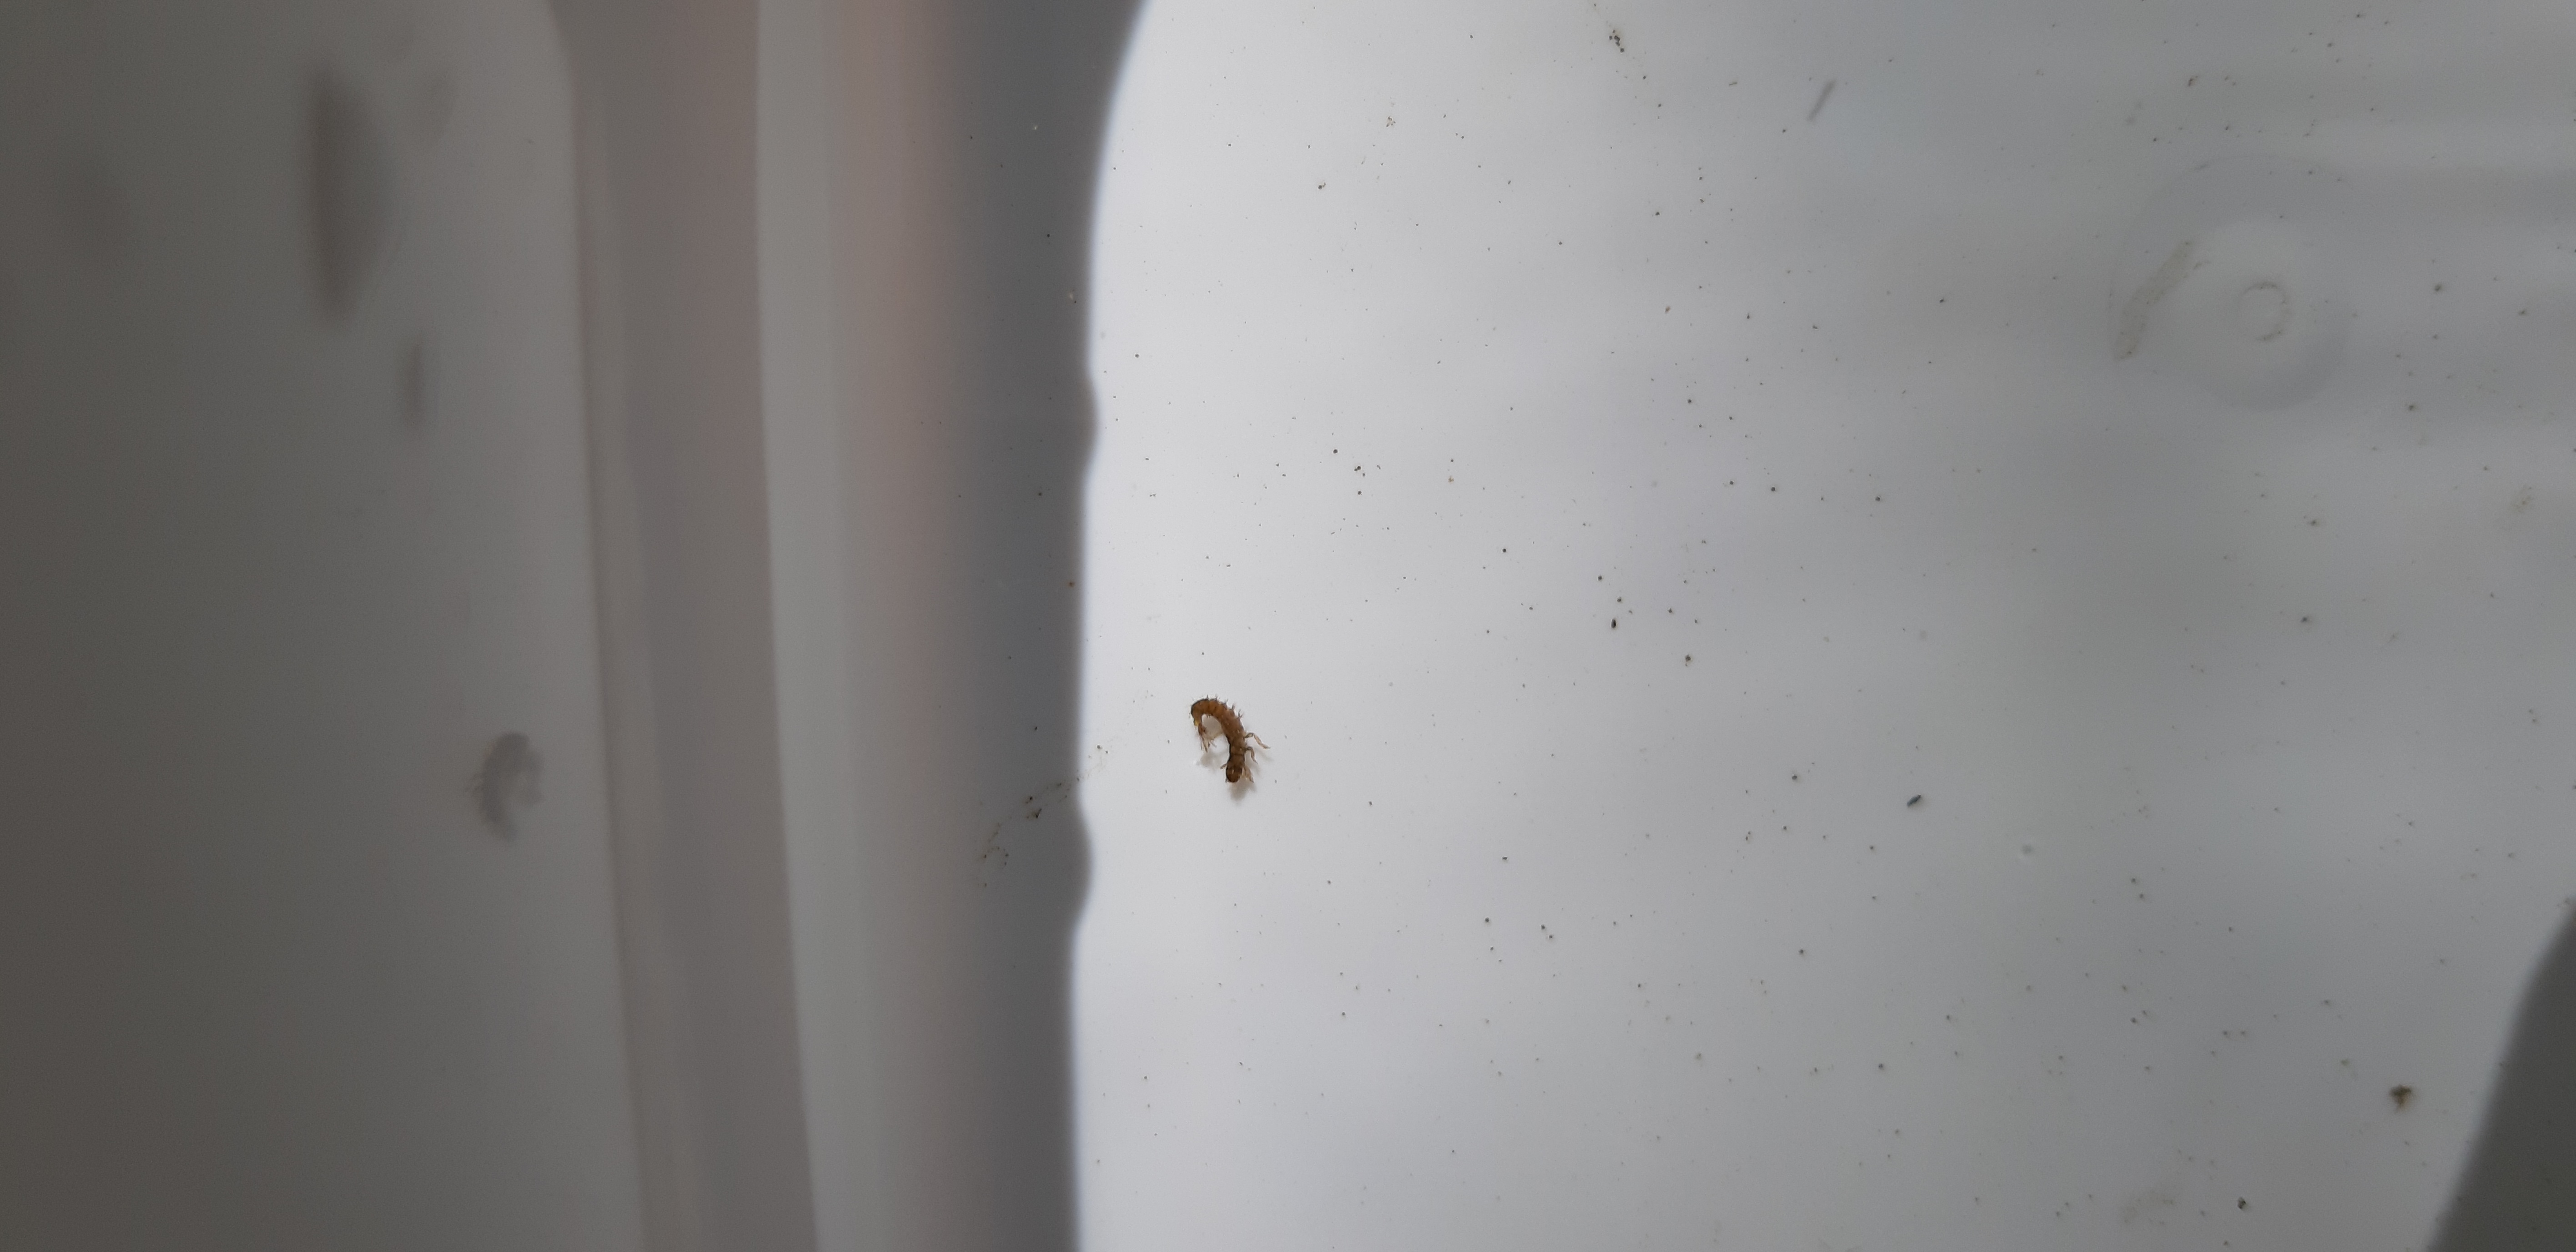
Macroinvertebrate group: caddisflies